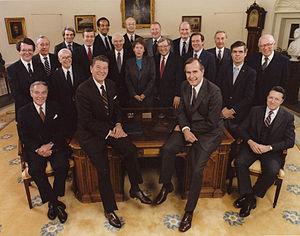
La présidence de Ronald Reagan débute le 20 janvier 1981 et prend fin le 20 janvier 1989. La présidence de Reagan est parfois appelée la « révolution Reagan » en reconnaissance du réalignement politique des États-Unis en faveur des politiques nationales et étrangères conservatrices. L'administration Reagan prend une position radicalement anti-communiste envers l'Union soviétique et d'autres pays en menant une politique de refoulement visant à l'effondrement de l'URSS ainsi que la fin de la guerre froide. Sur le plan des politiques intérieures, Reagan et son gouvernement favorisent une réduction des programmes gouvernementaux. Ils introduisent de nombreuses réductions d'impôts. Les politiques économiques instaurées en 1981, connues sous le nom de Reaganomics, sont un exemple de politique de l'offre. La croissance économique est très forte durant les années 1980. Cependant, il existe une récession économique au début du mandat de Reagan et la dette publique augmente de manière très significative.